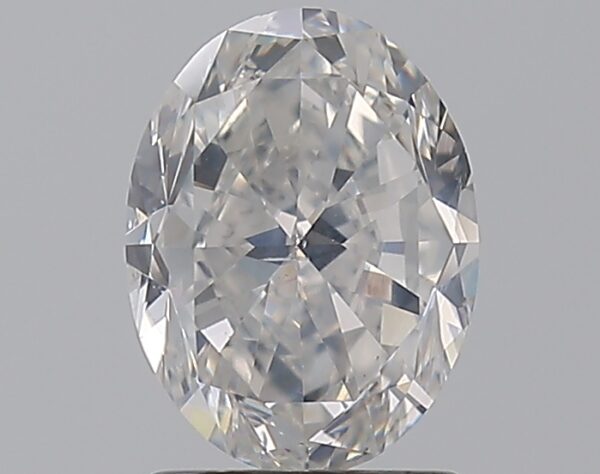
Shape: oval
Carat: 1.5
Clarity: SI2
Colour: G
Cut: FG
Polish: EX
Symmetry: VG
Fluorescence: N
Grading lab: GIA
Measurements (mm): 8.16 x 6.17 x 3.98